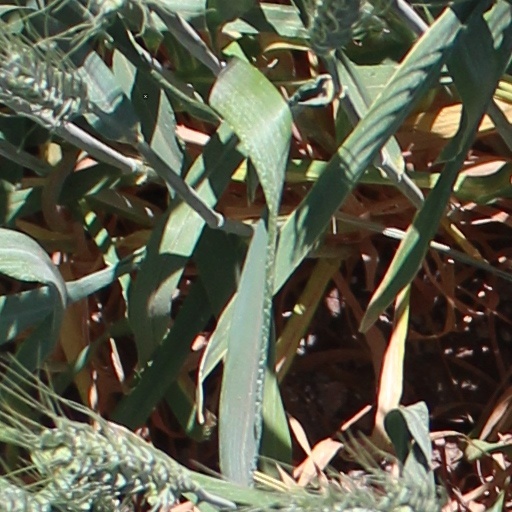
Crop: wheat